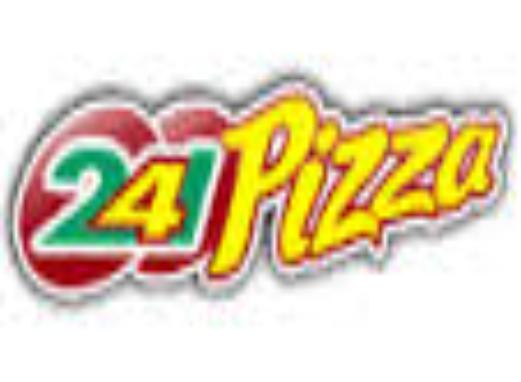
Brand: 241 Pizza
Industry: Food